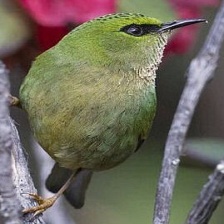
Species: FIRE TAILLED MYZORNIS
Scientific name: MYZORNIS PYRRHOURA